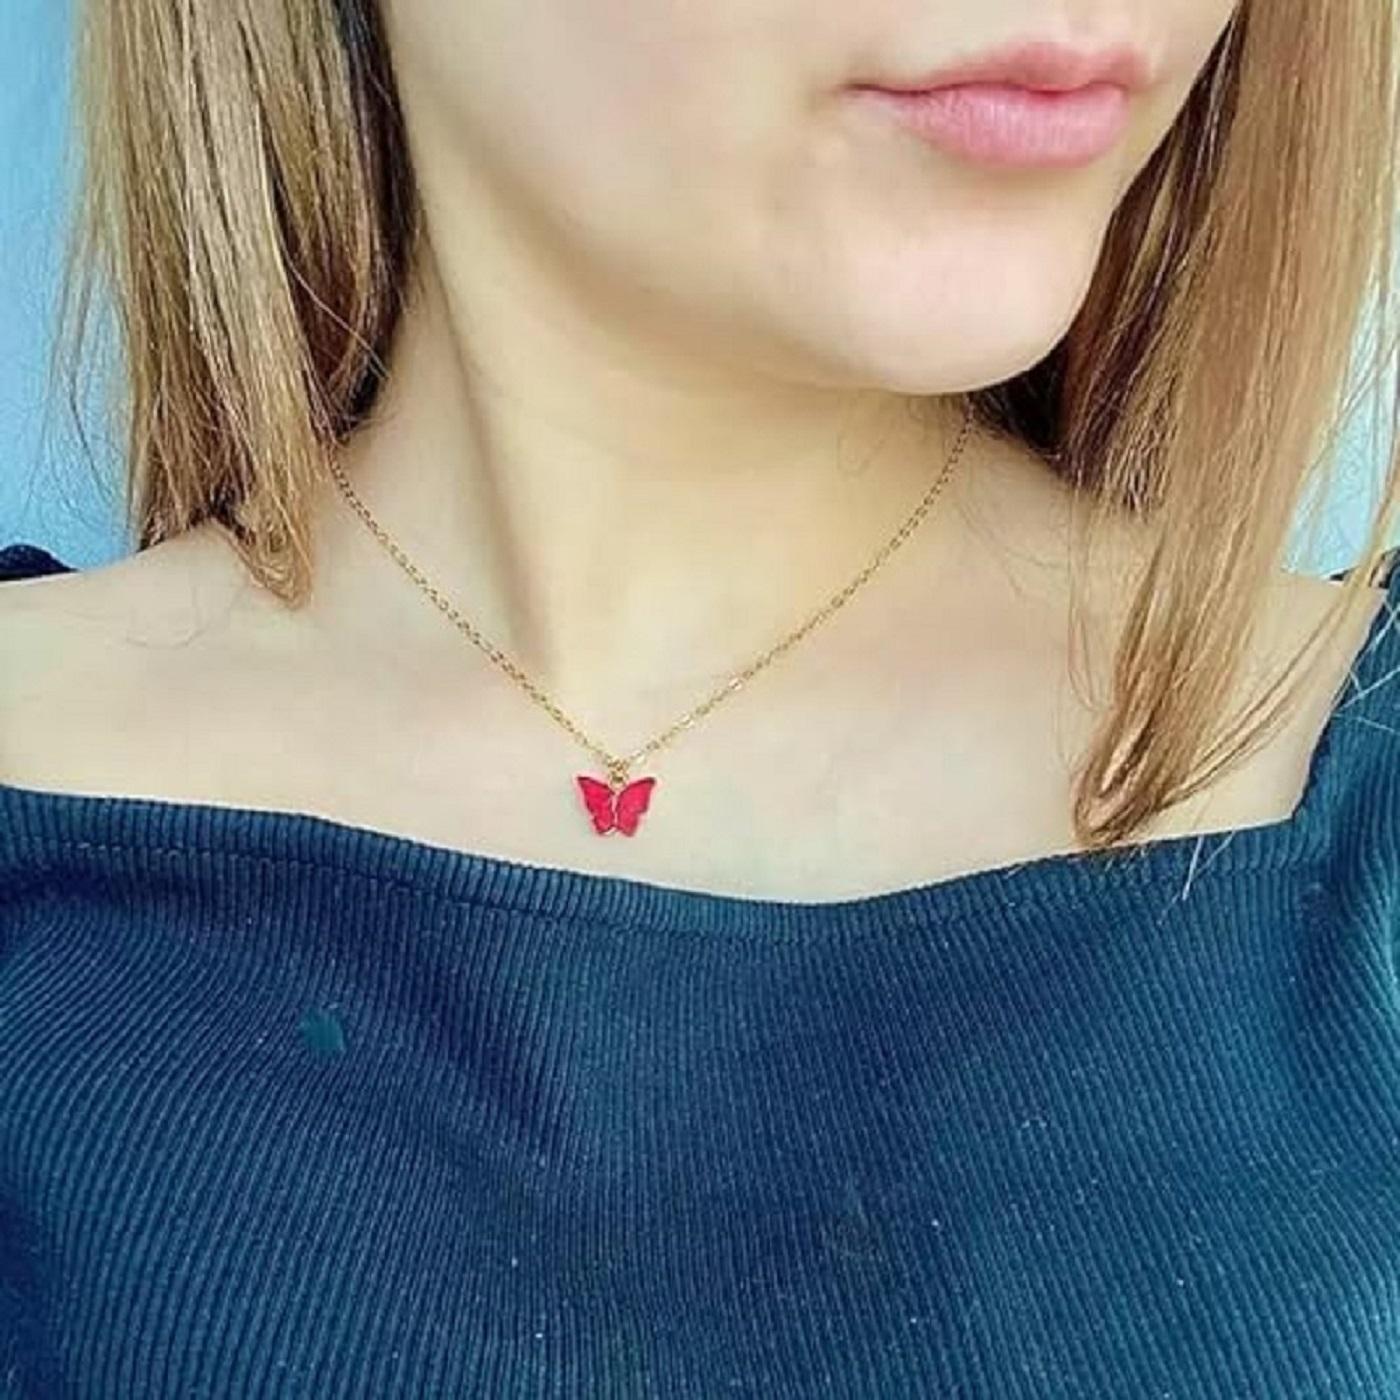
Oviya Gold Chain Plated Pink Butterfly Pendant Necklace for Women and Girls
Type: Necklaces & Pendants
Brand: Oviya
Price: Rs. 899
 An alloy based Gold Plated Pink Butterfly Pendant necklace for women and girls.Add an instant charm to your look wearing this locket pendant with chain necklace for women and girls.Best for Gifting and for personal Use, combine it with matching dress and be the limelight of every OccassionPlated with High Quality Polish for Long Lasting FinishSuitable for all occassions Nickel free and Lead free as per International Standards that makes it very skin friendly. The plating is non-allergic and safe for all environmentsJewelry Care : Never allow your fashion jewellery to come in contact with harsh chemicals, oils, nor spray perfumes directly on them. This will cause the jewellery to fade, discolour, or even ruin them completely.Disclaimer:NA
Features: Best for Gifting and for personal Use, combine it with matching dress and be the limelight of every Occasion,Plated with High Quality Polish for Long Lasting Finish,Suitable for all occassions,Nickel free and Lead free as per International Standards that makes it very skin friendly. The plating is non-allergic and safe for all environments,Jewelry Care : Never allow your fashion jewellery to come in contact with harsh chemicals, oils, nor spray perfumes directly on them.,This will cause the jewellery to fade, discolour, or even ruin them completely.